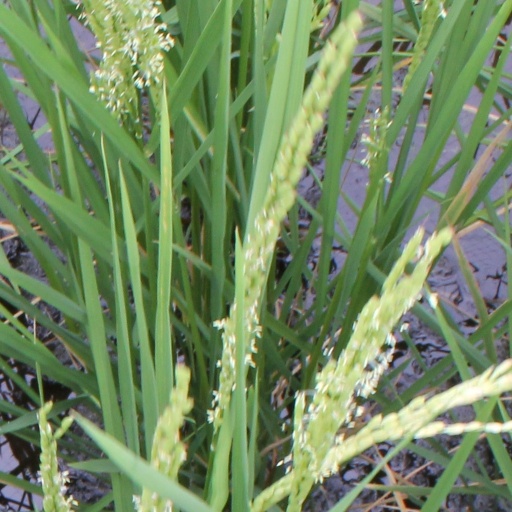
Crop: rice